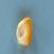
Maize quality: Good